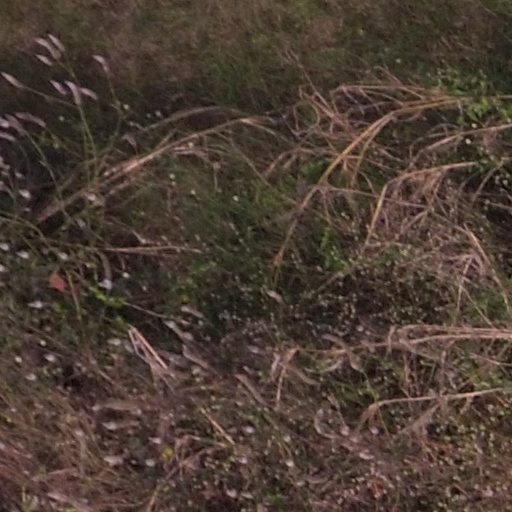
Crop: maize; corn